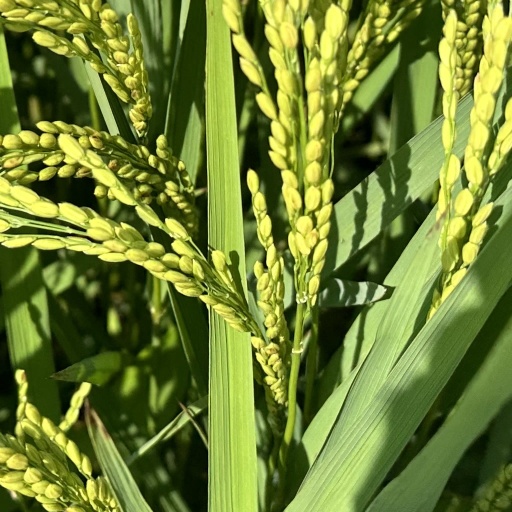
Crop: rice